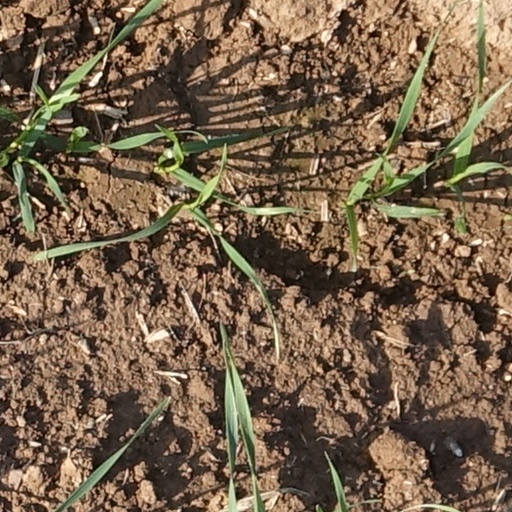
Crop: wheat